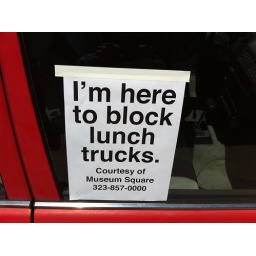
A sign posted on one of the ghetto cars parked in Miracle Mile